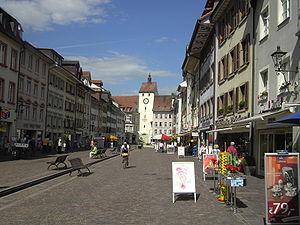
Waldshut-Tiengen est une ville allemande située à la frontière suisse, dans le sud-ouest du Bade-Wurtemberg. C'est la ville la plus importante et le chef-lieu de l'arrondissement de Waldshut.